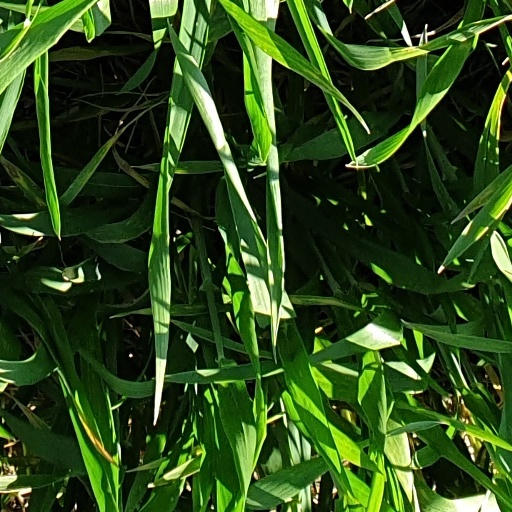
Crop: wheat